Isolation forest

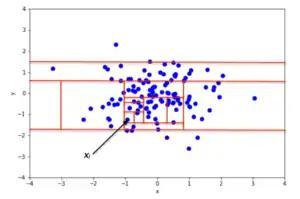

The premise of the Isolation Forest algorithm is that anomalous data points are easier to separate from the rest of the sample. In order to isolate a data point, the algorithm recursively generates partitions on the sample by randomly selecting an attribute and then randomly selecting a split value between the minimum and maximum values allowed for that attribute.